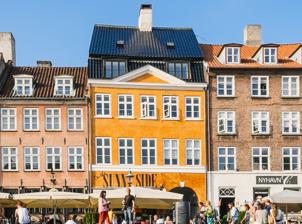
Building: Nyhavn 31
Country: Denmark
Year built: 1799
Building in Copenhagen, Denmark Nyhavn 31 Nyhavn 31 seen from the other side of the canal General information Location Copenhagen , Denmark Country Denmark Coordinates 55°40′48.91″N 12°35′24.47″E / 55.6802528°N 12.5901306°E / 55.6802528; 12.5901306 Construction started 1753 Completed 1817 Nyhavn 31 is a listed property overlooking the Nyhavn canal in central Copenhagen , Denmark . History No. 16 seen in a detail from Christian Gedde's map of St. Ann's East Quarter, 1757 The property was listed in Copenhagen's first cadastre of 1689 as No. 11 in St. Ann's East Quarter. It was owned by skipper Mikkel Jensen at that time. The present building on the site was constructed with two storeys for skipper Thomas Andersen between 1691 and 1714. The property was listed in the new cadastre of 1756 as No. 16 in St. Ann's East Quarter and was owned by skipper Peder Løg at that time. The wealthy merchant Andreas Bodenhoff acquired the property in 1770 and lived there until his death in 1794. At the time of the 1787 census, he lived there with his son Andreas, his daughter Giertrud, the clerks Conrath Ditlew Hopman ( fuldmægtig ) and Christian Lund ( skriverkarl ), three caretakers and two maids. Edward Gram Eduard Gram (1769-1858) Christiane Gram, f. Bech In 1799 the property was acquired by wholesaler Edvard Gram (1769-1858). He heightened the building with one floor in the same year. At the time of the 1801 census, he resided in the building with his 17-year-old wife Christiane Bech, four employees in his grocery business, a caretaker, a coachman and two maids. In the new cadastre of 1806, the property was again listed as No. 16. It was by then still owned by Gram. Gram was appointed both as Kammerråd and Swedish consil-general. Peter Christian Knudtzon Peter Christian Knudtzon In the early 1820s the property was acquired by the general trader ( grosserer ) Peter Christian Knudtzon . The merchant Hans Puggaard and his wife Bolette , a painter, resided in the building in 1826 but moved to Nyhavn 42 the following year. They socialized with many of the leading artists of the day. Their daughter Maria, who was only three years old at the time, would later marry the politician Orla Lehmann . Søren Henrik Petersen (1788–1860), a printmaker, was for a while also among the residents. Jean Antoine Henri Garrigues One of the apartments was for a while let out to the French-German businessman Jean Antoinne Henri Garrigues (1782-1746). He had moved to Copenhagen in 1817, where he was involved in the short-lived Baltic Trading Company. In 1822, he was appointed Portuguese Consul-General in Copenhagen. In 1828, he was also appointed as Brazilian Vice Consul. He traded under the name J. A. H. Garrigues. In 1832, he bought the house at Pustervig No. 196 (now Hauser Plads 10 ). Knudtzon's property was home to 11 residents in two households at the 1834 census. Peter Christian Knudtzon resided on the second floor with his son Jess Nicolaj Knudtzen (then in Spain) and one maid. Niels Høeg Husted (c. 1793-1835), another wholesaler ( grosserer ), resided on the first floor with his wife Rosaline Sophie Husted, three employees in his wholesale business, one male servant and two maids. Rosaline Sophie Husted was in her first marriage the mother of the opera singer Ida Wulff . In 1831, she had married the military officer and later postmaster Ernst Frederik von Holstein . The property was home to 14 residents in three households at the 1840 census. W. Holtmann, a senior clerk, resided on the ground floor with grocer Chr. Anton Jørgensen, grocer Hans Christian Huus and one maid. Peter Christian Knudtzon was now residing on the first floor with his wife L. Knudtzon, one male servant and one maid. Peter Severin Giessing, a broker ( mægler ; a son of pastor Rasmus Jørgen Giessing in Bogense ), resided on the second floor with his wife Cathrine C. Giessing, his son Søren Sommer Giessing, his niece Sophie Gotlibsen and one maid. Back in 1834, Giessing and his wife had lived at Nyhavn 17 . Knudtzon went bankrupt in the early 1840s. He therefore had to sell the property. A few years later, with capital from his brothers in Norway, he was able to construct the corner building at Nyhavn 47 . His son Frederik Gotschalk Knudtzon (1843-1917) mentions the building in his memoirs. The  Knutson family had not yet moved at the 1845 census. Knutson and his wife lived on the first floor with  their two children (aged two and four), one male servant and three maids. Morten Johansen, a grocer ( urtekræmmer ) resided on the ground floor with his wife Wilhelmine Johansen, their five children (aged one to nine), a grocer (employee), an apprentice, a male servant and two maids. Peter Severin Giessing and his wife resided on the second floor with his nephews Georg and Peter Holger Giessing (students; sons of Johan Georg Giessing in Thorkilstrup ), his sister Jacobine Giessing (listed as a husjomfru )	and two maids. 1850 census Nyhavn, painted by Tom-Petersen The property was home to 35 residents in four households at the 1850 census. Christian von Lövenfeldt (1803-1866), a kammerjunker and captain in the 1st Livjæger Corps, resided on the ground floor with his wife Camilla Adellaide (née Glahn), their three children (aged three to 11), one male servant and two maids. Isaac Salemonsen, a textile manufacturer, resided on the first floor with his wife Hannshen Salomsen, their eight children (aged nine to 20), the widow Amalie Salomonsen, the visitor Henriette Salemonsen, a governess and two maids. P. S. Giessing, who now worked as a painter, resided on the second floor with his wife, office clerk Thedor Blankenstein, one male servant and one maid. Seyer M. Jürgensen, a skipper, resided in the basement with his wife Christiane Frederikke (née Bede), their two children (aged two and four), two maids and one lodger. Hans Georg Worm's wholesale company H.G. Worm & Co. was from its foundation in 1865 based on the second floor of the rear wing. The company was responsible for distributing match boxes from Jönköping Tändstickfabrik in Sweden. By 1875, H. C. Worm & Co. sold a total of 9.7 million match boxes, many of which were exported to North and South America. Thorvald Giessing operated another wholesale company from the No. 31 in the years 1877–1918. Christian Gelert's wholesale business was from 1888 to 1901 based in the building. 20th century O. Rasmussen, J. Kastrup's successor, a manufacturer of weights A/S Oscar Frønckel & Co.'s Bogtrykkeri, a book printing business founded at Store Kongensgade 81 in 1916, was from 1918 based in larger premises at Nyhavn 31. The Victrix bicycle manufacturer was established on the site in 1919. Some 1,600,000 bicycles were manufactured in one of the rear wings. The building was listed by the Danish Heritage Agency in the Danish national registry of protected buildings in 1945. It was restored by the architect Alfred Homann in 1981. The building has both housed the Royal Danish Theatre's administration while the building on Kongens Nytorv was refurbished and the Danish Library Agency. In 2010–11, CFP Groupe purchased the building and converted it into apartments. Architecture Nyhavn 31 in the middle of the house row The building is five bays wide. Two consecutive rear wings extend from the rear side of the building. The first is from circa 1800 while the one to the rear is from the first half of the 18th century. Today The building is now home to an Italian restaurant. References